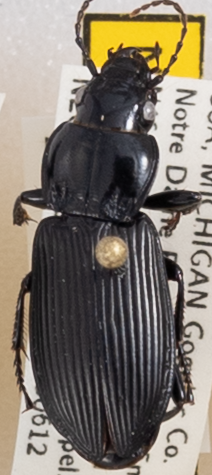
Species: Pterostichus melanarius melanarius
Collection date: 2019-06-12
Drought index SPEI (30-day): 1.594
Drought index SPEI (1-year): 2.09
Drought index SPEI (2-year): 2.09